Warship

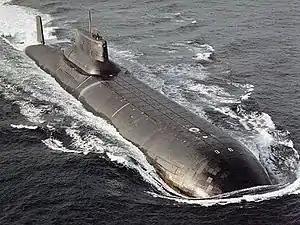
Russian

The Second World War brought massive changes in the design and role of several types of warships. For the first time, the aircraft carrier became the clear choice to serve as the main capital ship within a naval task force. World War II was the only war in history in which battles occurred between groups of carriers. World War II saw the first use of radar in combat. It brought the first naval battle in which the ships of both sides never engaged in direct combat, instead sending aircraft to make the attacks, as in the Battle of the Coral Sea.